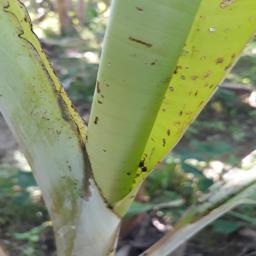
Label: BANANA APHIDS